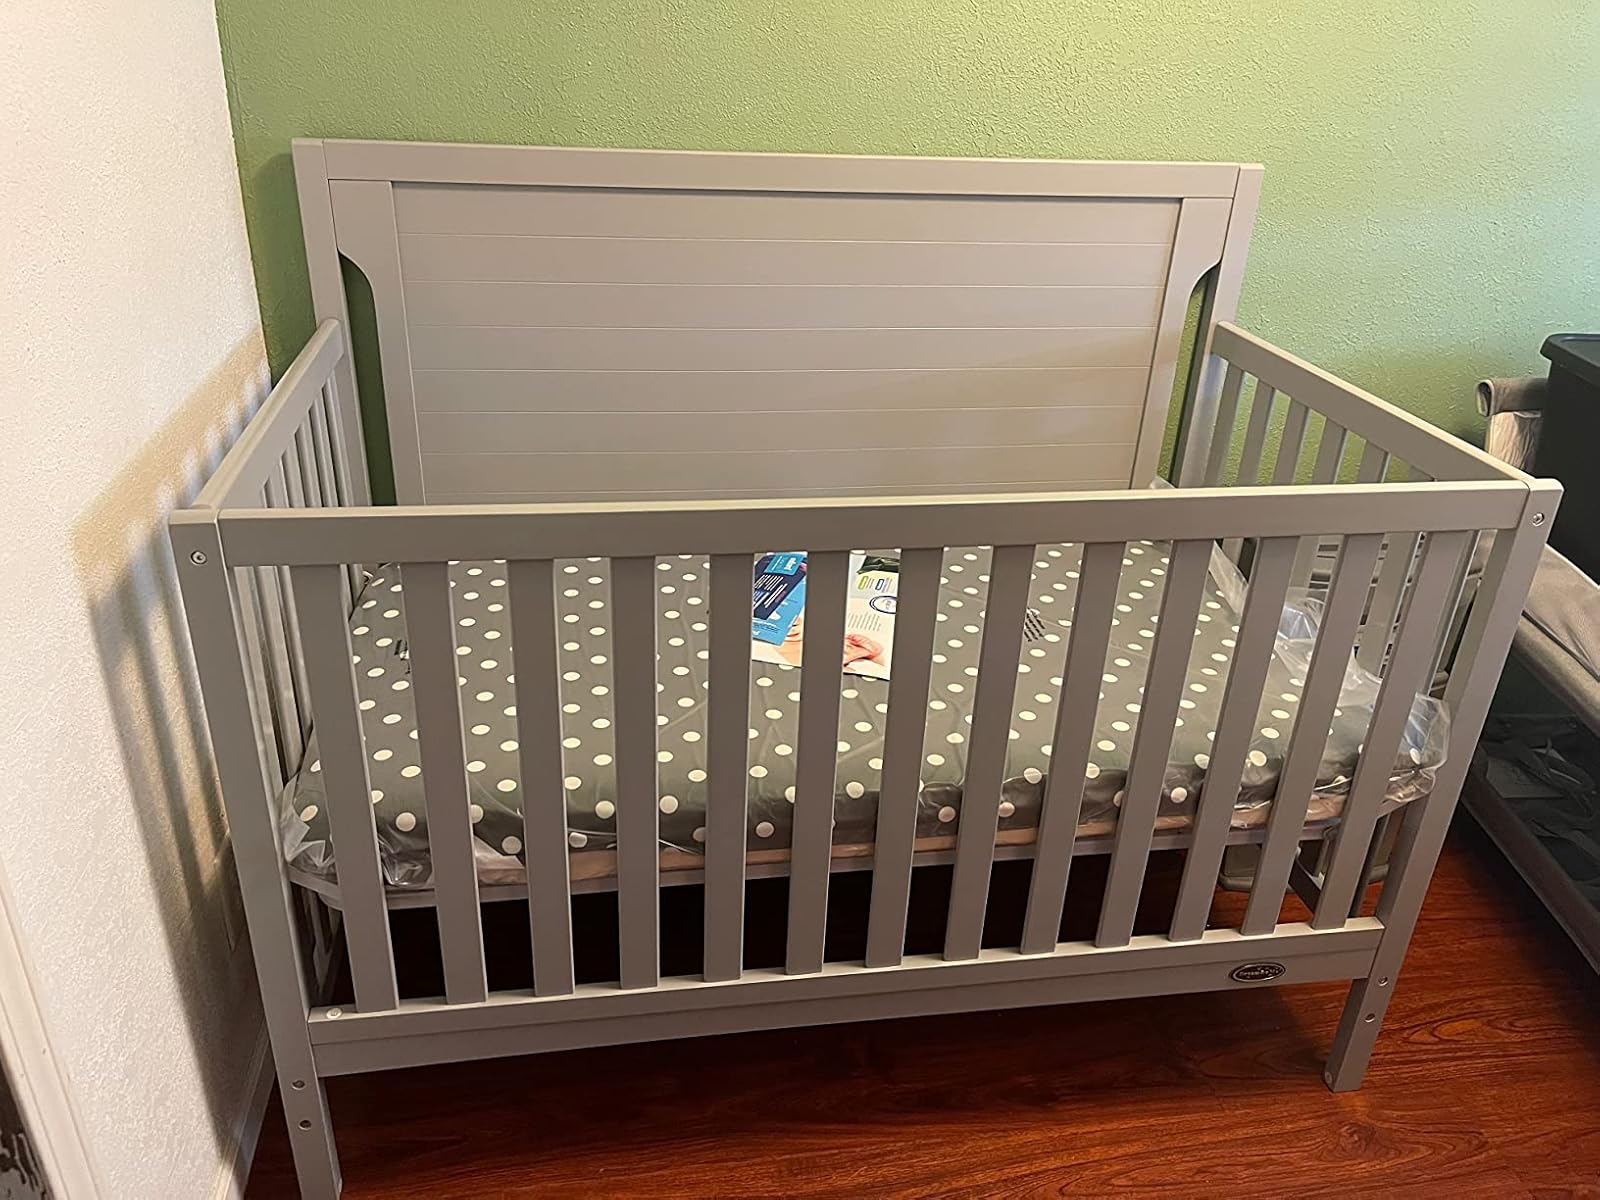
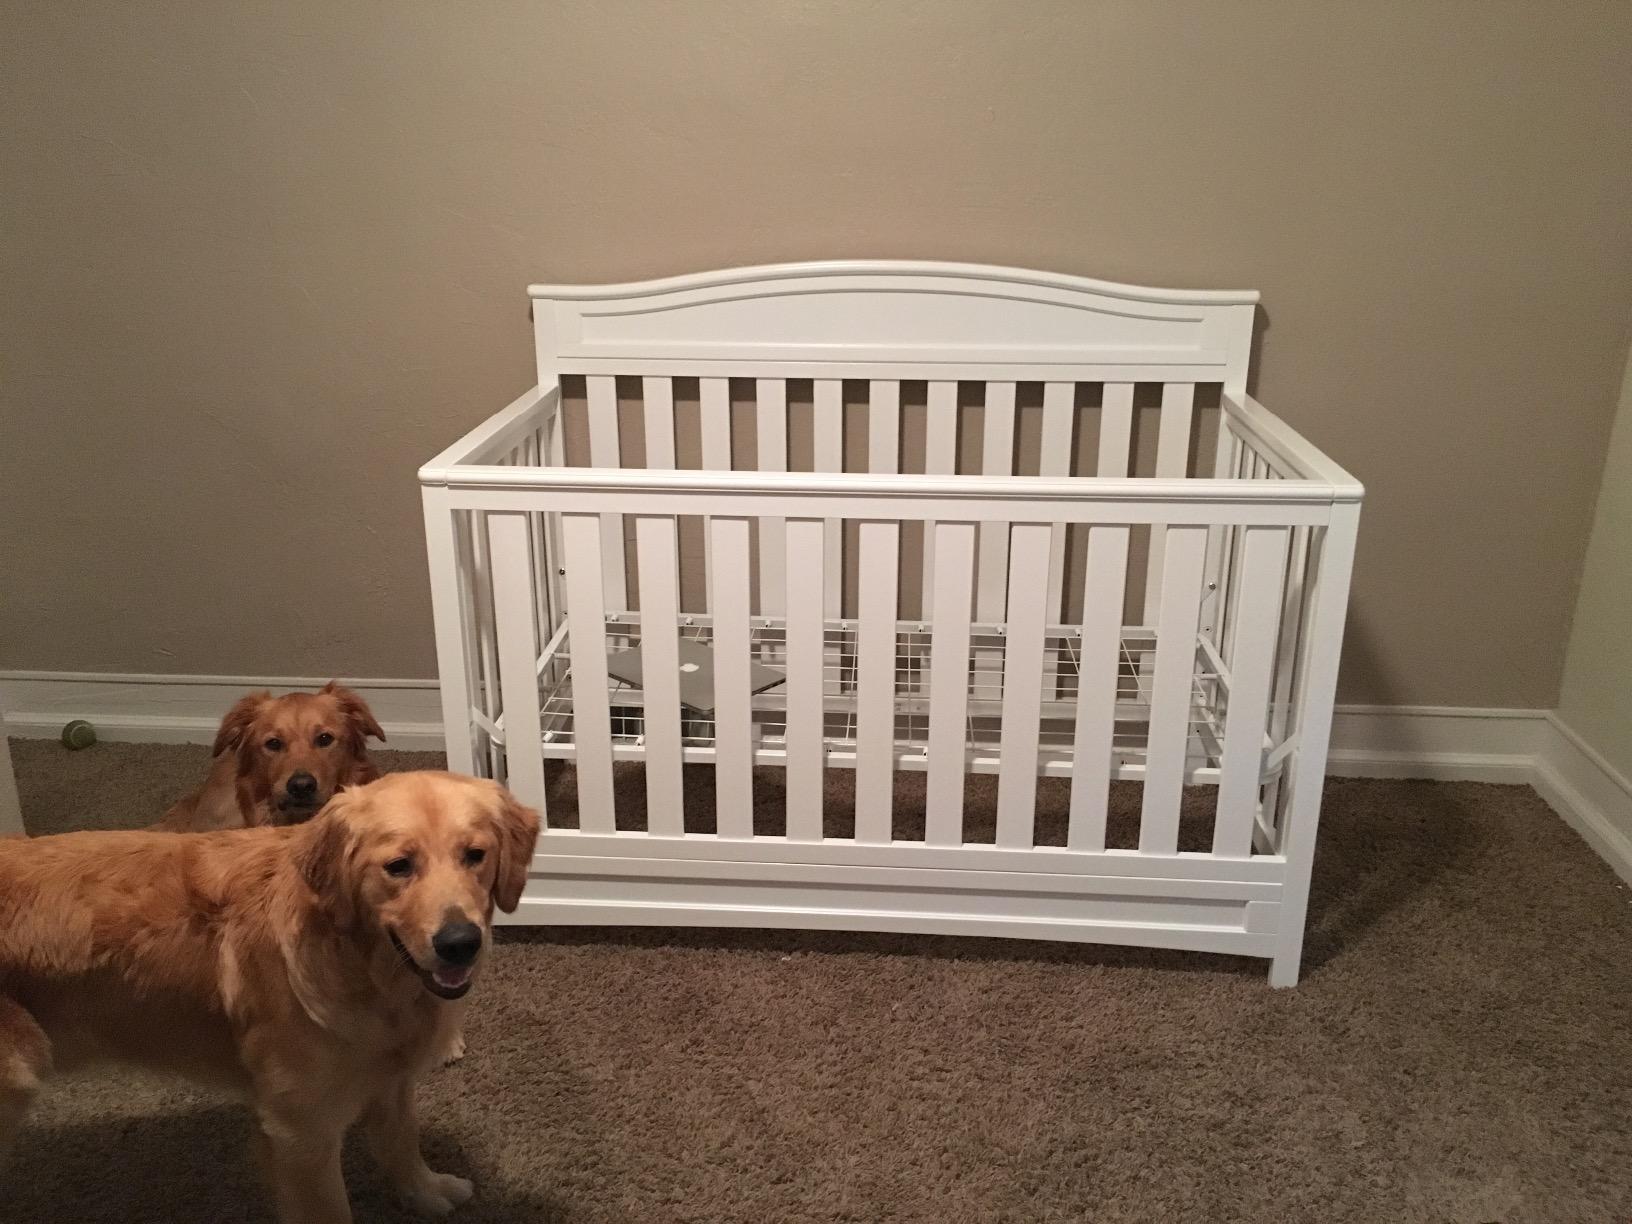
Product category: products_crib
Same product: no